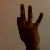
The image shows a hand gesture representing the number 9 in Indian Sign Language.